Hemel Hempstead

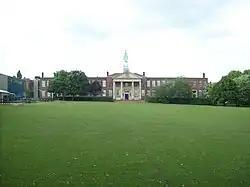
The Hemel Hempstead School

Historically, the area was agricultural and was noted for its rich cereal production. The agricultural journalist William Cobbett noted of Hemel Hempstead in 1822 that ""..the land along here is very fine: a red tenacious flinty loam upon a bed of chalk at a yard or two beneath, which, in my opinion, is the very best corn land that we have in England."" By the 18th century the grain market in Hemel was one of the largest in the country. In 1797 there were 11 watermills working in the vicinity of the town.